Portuguese Navy

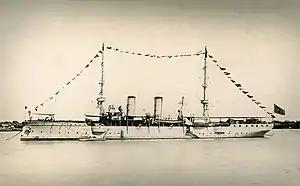
The Portuguese cruiser "Adamastor"

In 1896, an emergency naval program proposed by the Navy Minister Jacinto Cândido da Silva was approved. This included the construction of four protected cruisers, which replace the mixed propulsion corvettes as the primary ships of the fleet. A fifth cruiser was also ordered in the scope of a public subscription organized as a response to the 1890 British Ultimatum. In 1901, the old ironclad "Vasco da Gama" suffered a major refurbish, being transformed in an armored cruiser and, in 1907, the first submarine was ordered.